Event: Nepal Earthquake
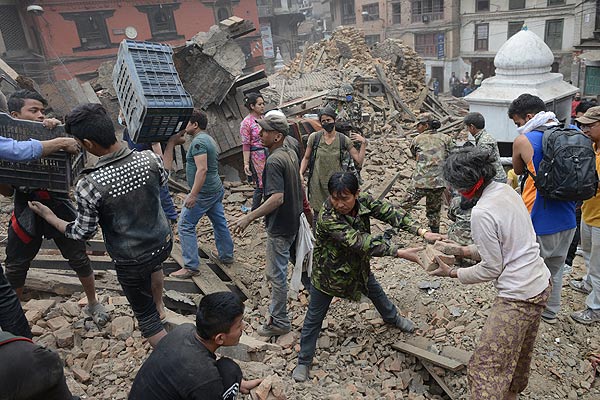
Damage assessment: damage